Mounir Chouiar

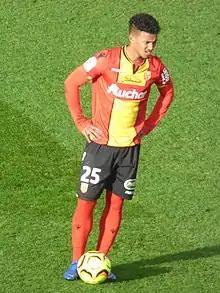
Chouiar with Lens in 2019

Mounir Chouiar (born 23 January 1999) is a French professional footballer who plays for Zürich on loan from Bulgarian club Ludogorets Razgrad. Mainly a left winger, he is known for his crossing ability.